Oaxaca City

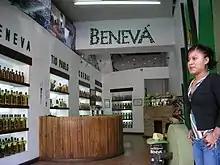
A Benevá mezcal dealer in the city of Oaxaca

The Guelaguetza, also known as the Fiestas de los Lunes del Cerro (Festivals of Mondays at the Hill) is the major cultural event in the city with origins in pre-Hispanic times. The "Hill" is the Cerro del Fortín, which was the scene of the annual rites to the goddess Centeótl, or goddess of the corn. The hill had a teocalli, or sacred plaza, built by the Aztecs. The ritual would end with the sacrifice of a young maiden chosen to represent the goddess.